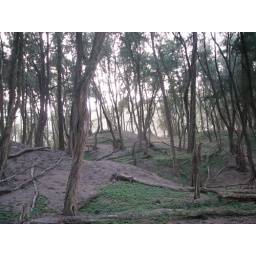
The pine forest near the beach had eerie lighting.